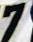
Number: 7